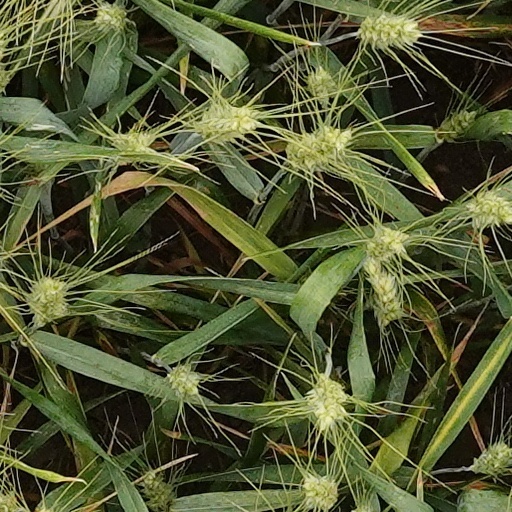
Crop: wheat